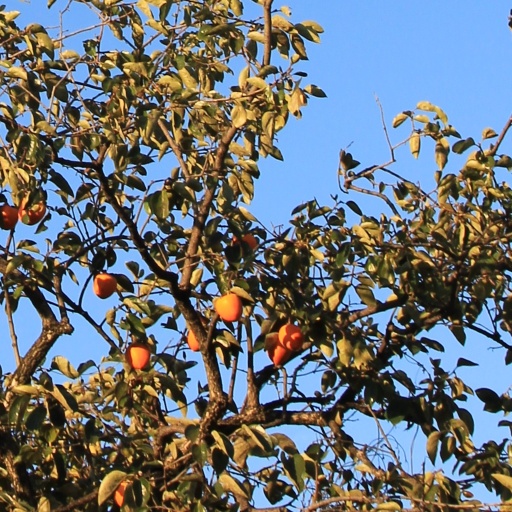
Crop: grape